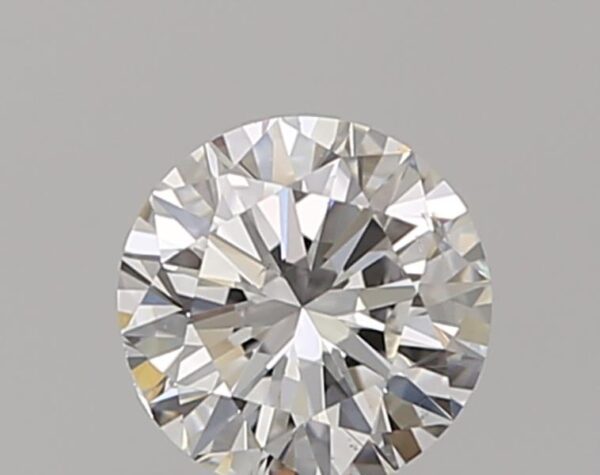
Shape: round
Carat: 0.5
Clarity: SI1
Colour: G
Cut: VG
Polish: VG
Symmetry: VG
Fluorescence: N
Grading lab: GIA
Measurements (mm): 5.01 x 5.08 x 3.11